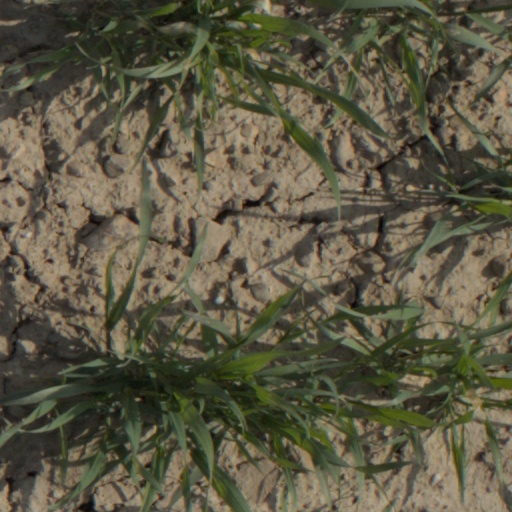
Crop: wheat